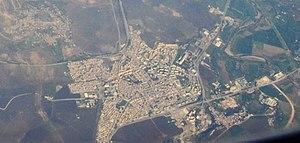
Vue aerienne d'El Harrouch
El Harrouch, est une commune de la wilaya de Skikda en Algérie, située dans l’est du pays dans le Nord-Constantinois.